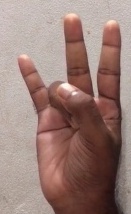
ASL sign: 7